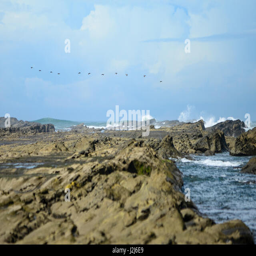
pelicans soar over the rocky beach